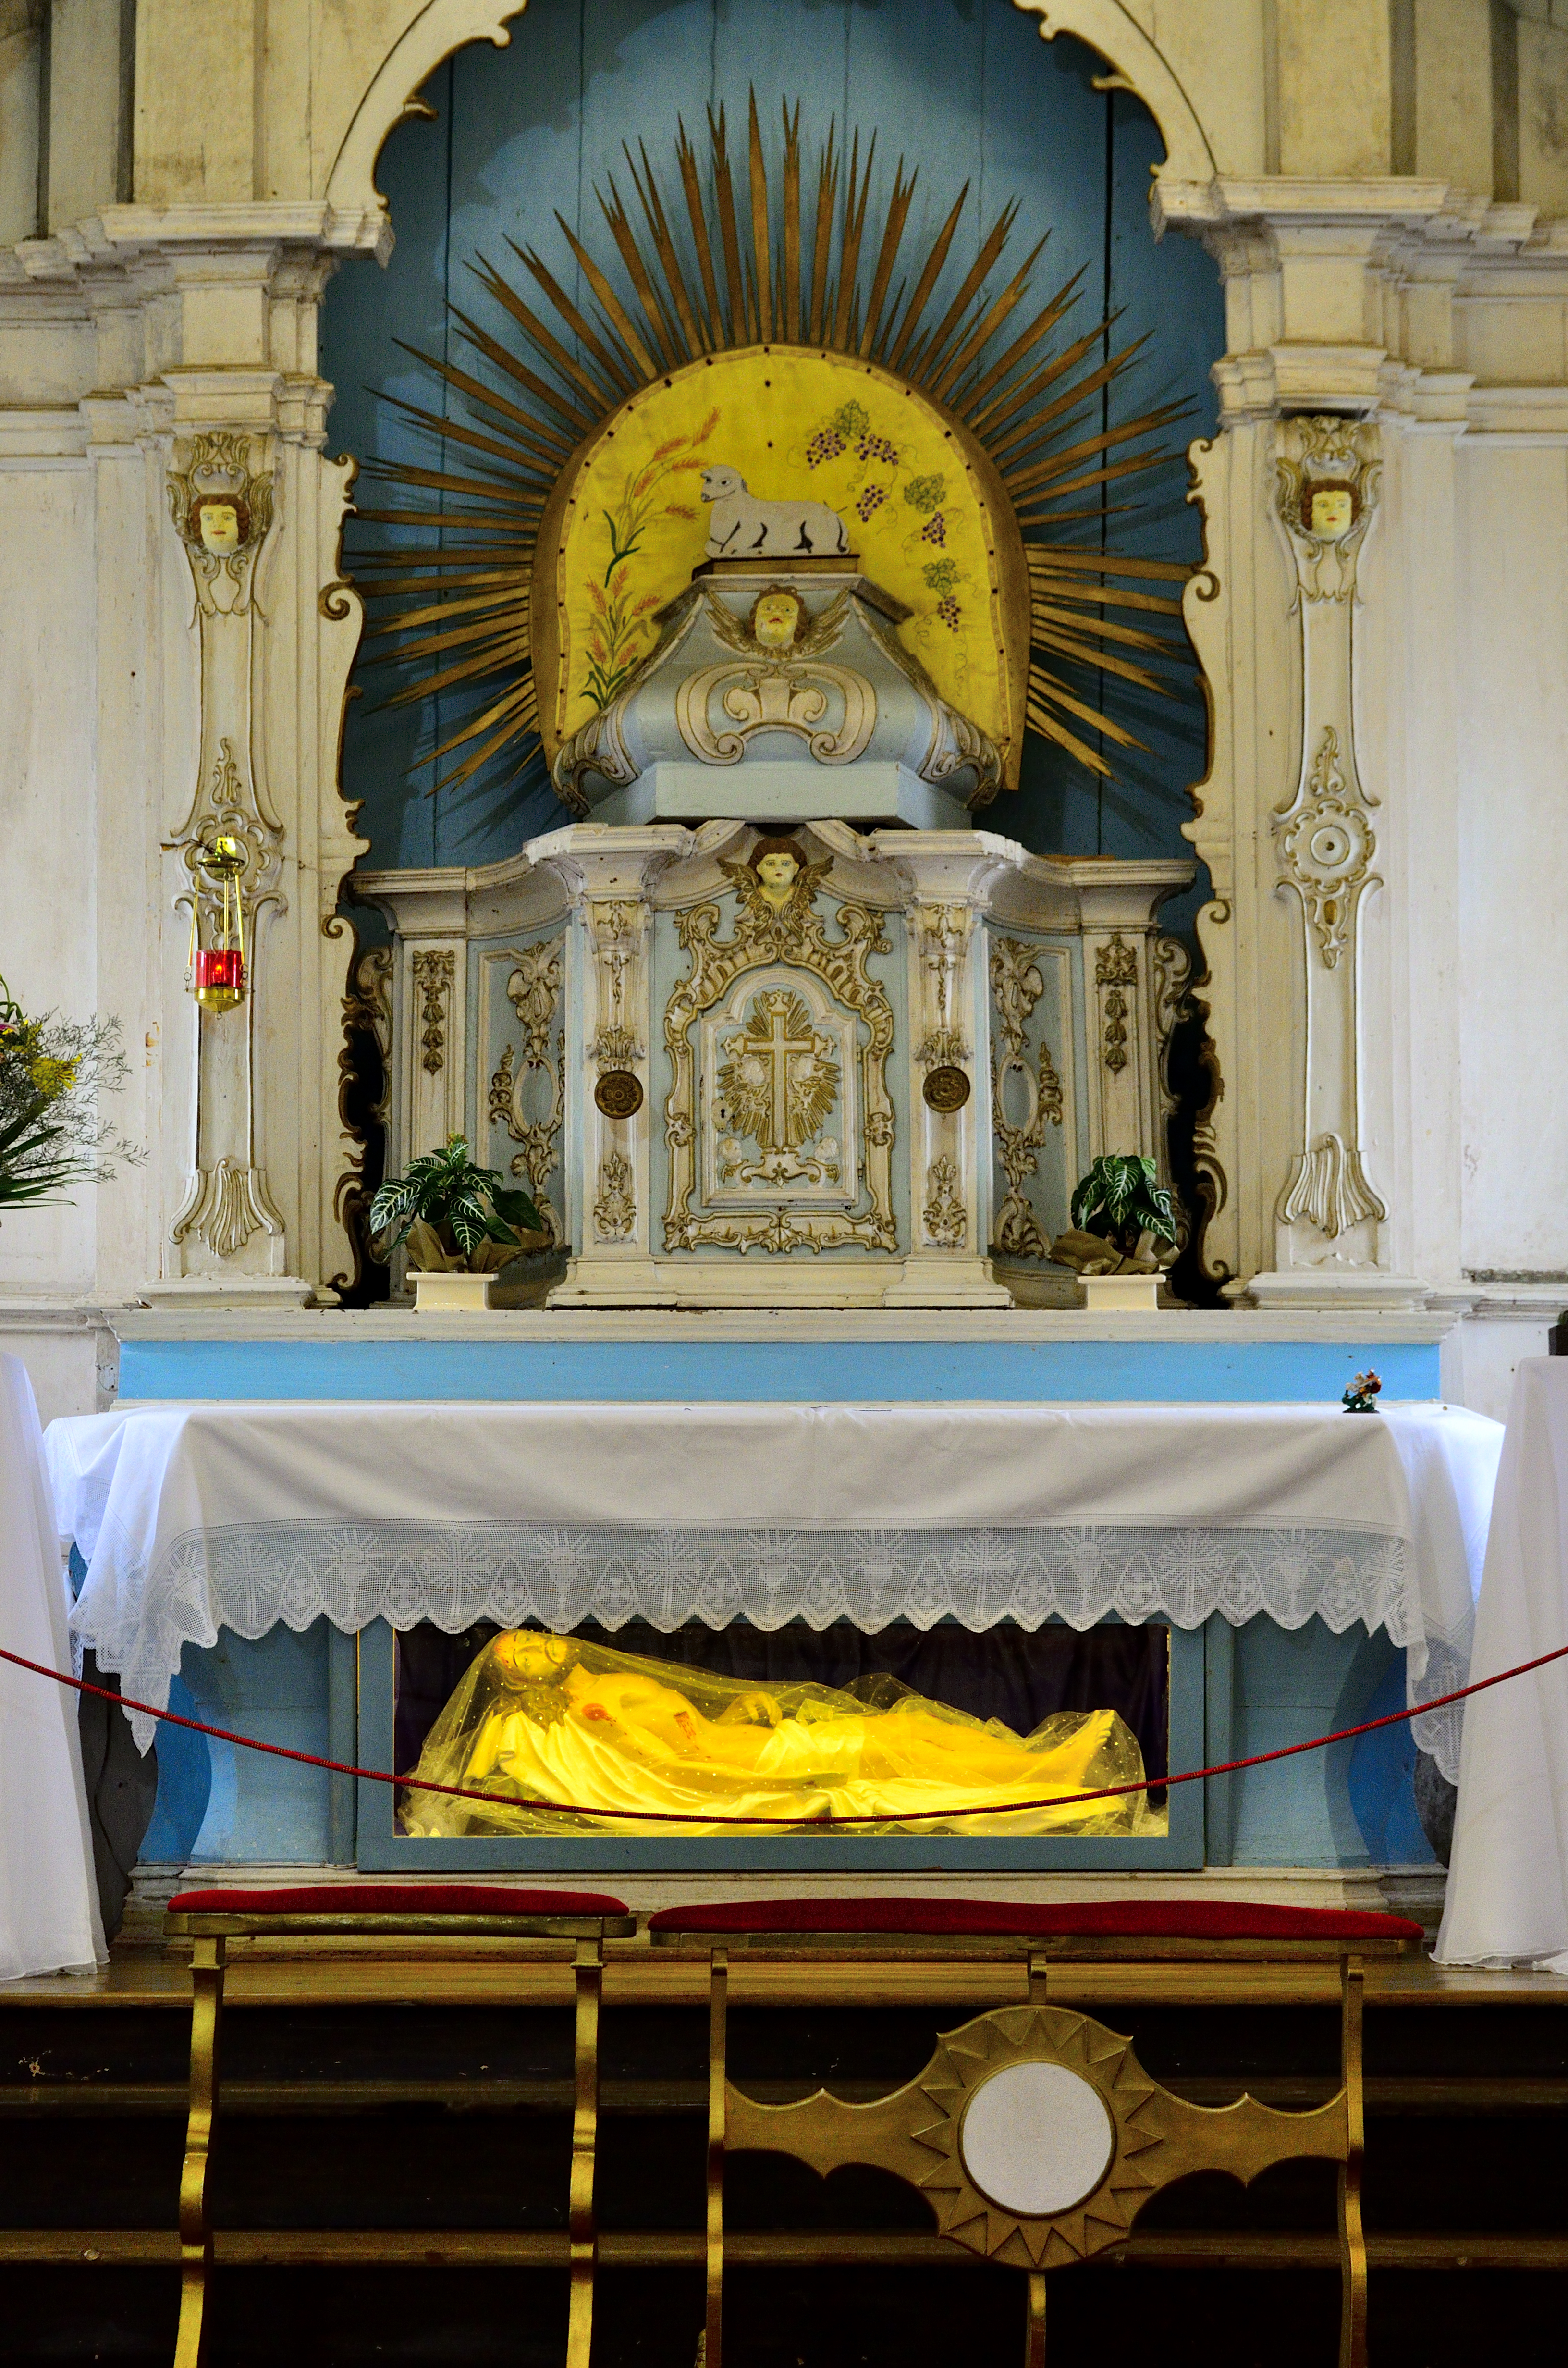
place of worship, art, altar, brasil, florianopolis, santacatarina, santoantoniodelisboa